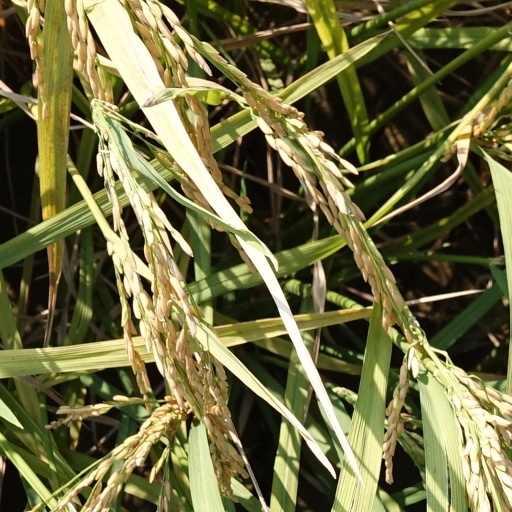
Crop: rice